Frank Gordon Theis

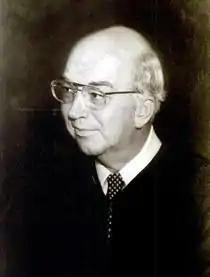

Frank Gordon Theis (June 26, 1911 – January 17, 1998) was a United States district judge of the United States District Court for the District of Kansas.